List of birds of Brazil

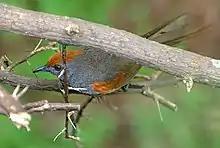
Spix's spinetail

The gnateaters are round, short-tailed and long-legged birds, which are closely related to the antbirds.